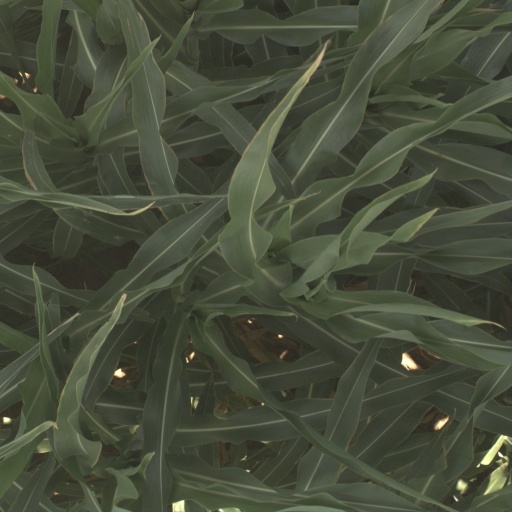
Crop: sorghum